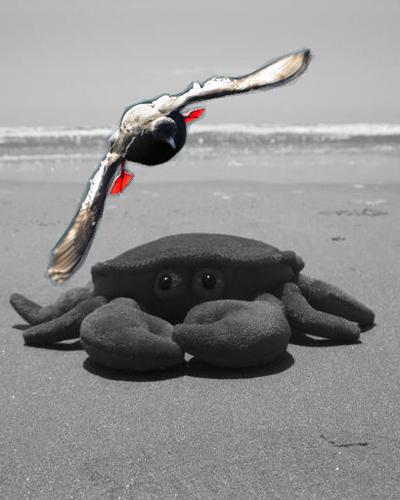
Bird species: Pigeon_Guillemot
Bird type: waterbird
Background: water